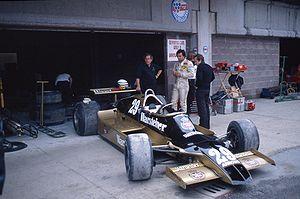
Arrows, est une ancienne écurie de Formule 1 britannique, ayant participé au championnat du monde de 1978 à 2002. Le nom de l'écurie est un acronyme constitué du nom des fondateurs : Franco Ambrosio, Alan Rees, Jackie Oliver, Dave Wass et Tony Southgate.
L'Arrows A1B est une monoplace de Formule 1 engagée par l'écurie Arrows ayant couru huit Grands Prix du championnat du monde de Formule 1 1979 avec Riccardo Patrese et Jochen Mass.
Riccardo Patrese, né le 17 avril 1954 à Padoue en Italie, est un pilote automobile italien. Il a détenu pendant quinze ans le record du nombre de Grands Prix de Formule 1 disputés, avec 256 départs, record qui n'a été battu qu'en 2008 par le Brésilien Rubens Barrichello, et a parcouru une distance totale de 52 075 km en course.